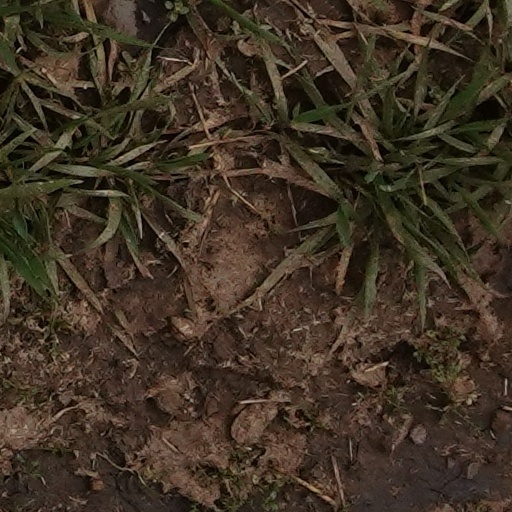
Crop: wheat